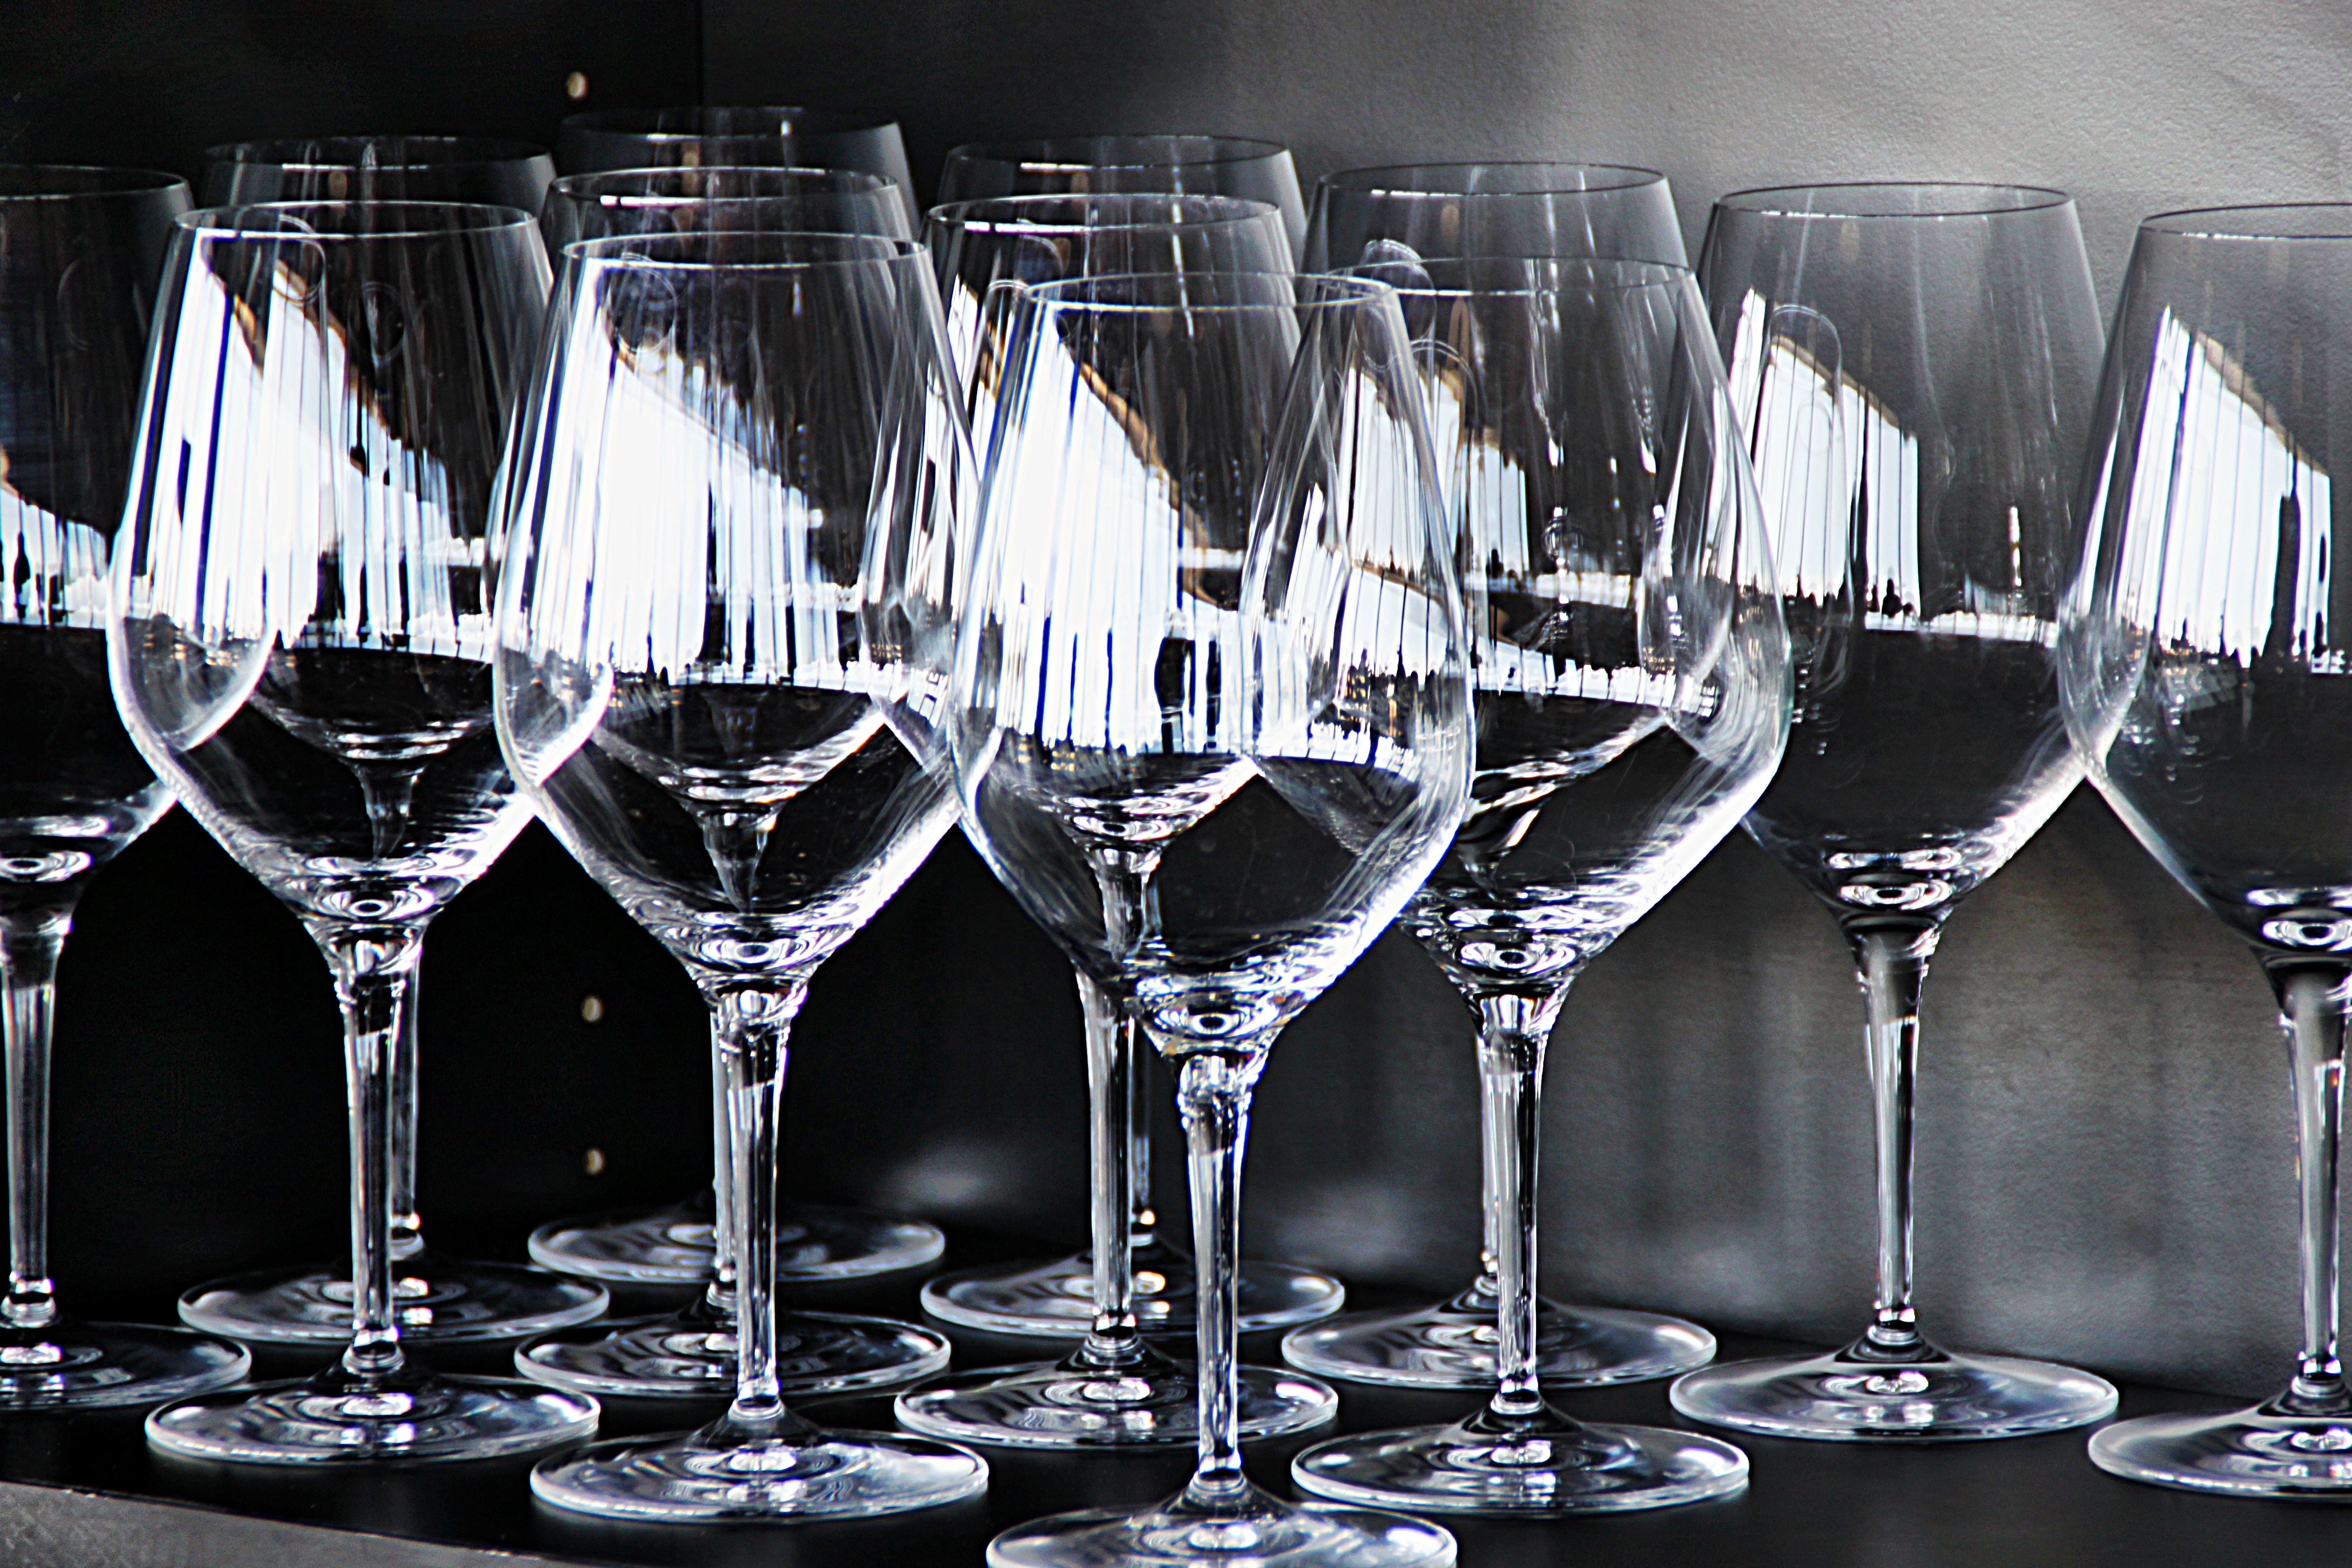
wine, glass, drink, tableware, material, wine glass, wine glasses, stemware, tasting, friendliness, drinkware, champagne stemware